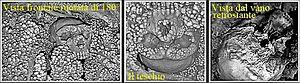
L'Homme d'Altamura est le nom donné à un squelette fossile d'Homme de Néandertal découvert en 1993 dans la grotte de Lamalunga, près de la ville d'Altamura, dans les Pouilles dans le Sud de l'Italie.